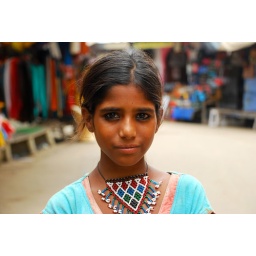
This cute little girl, Shakuntala,was begging on the road in the Pushkar town, Rajasthan.